Sky position (RA, Dec in degrees): 167.702, 28.359
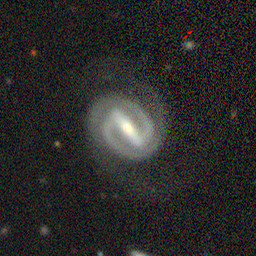
Galaxy morphology: Barred Spiral Galaxies